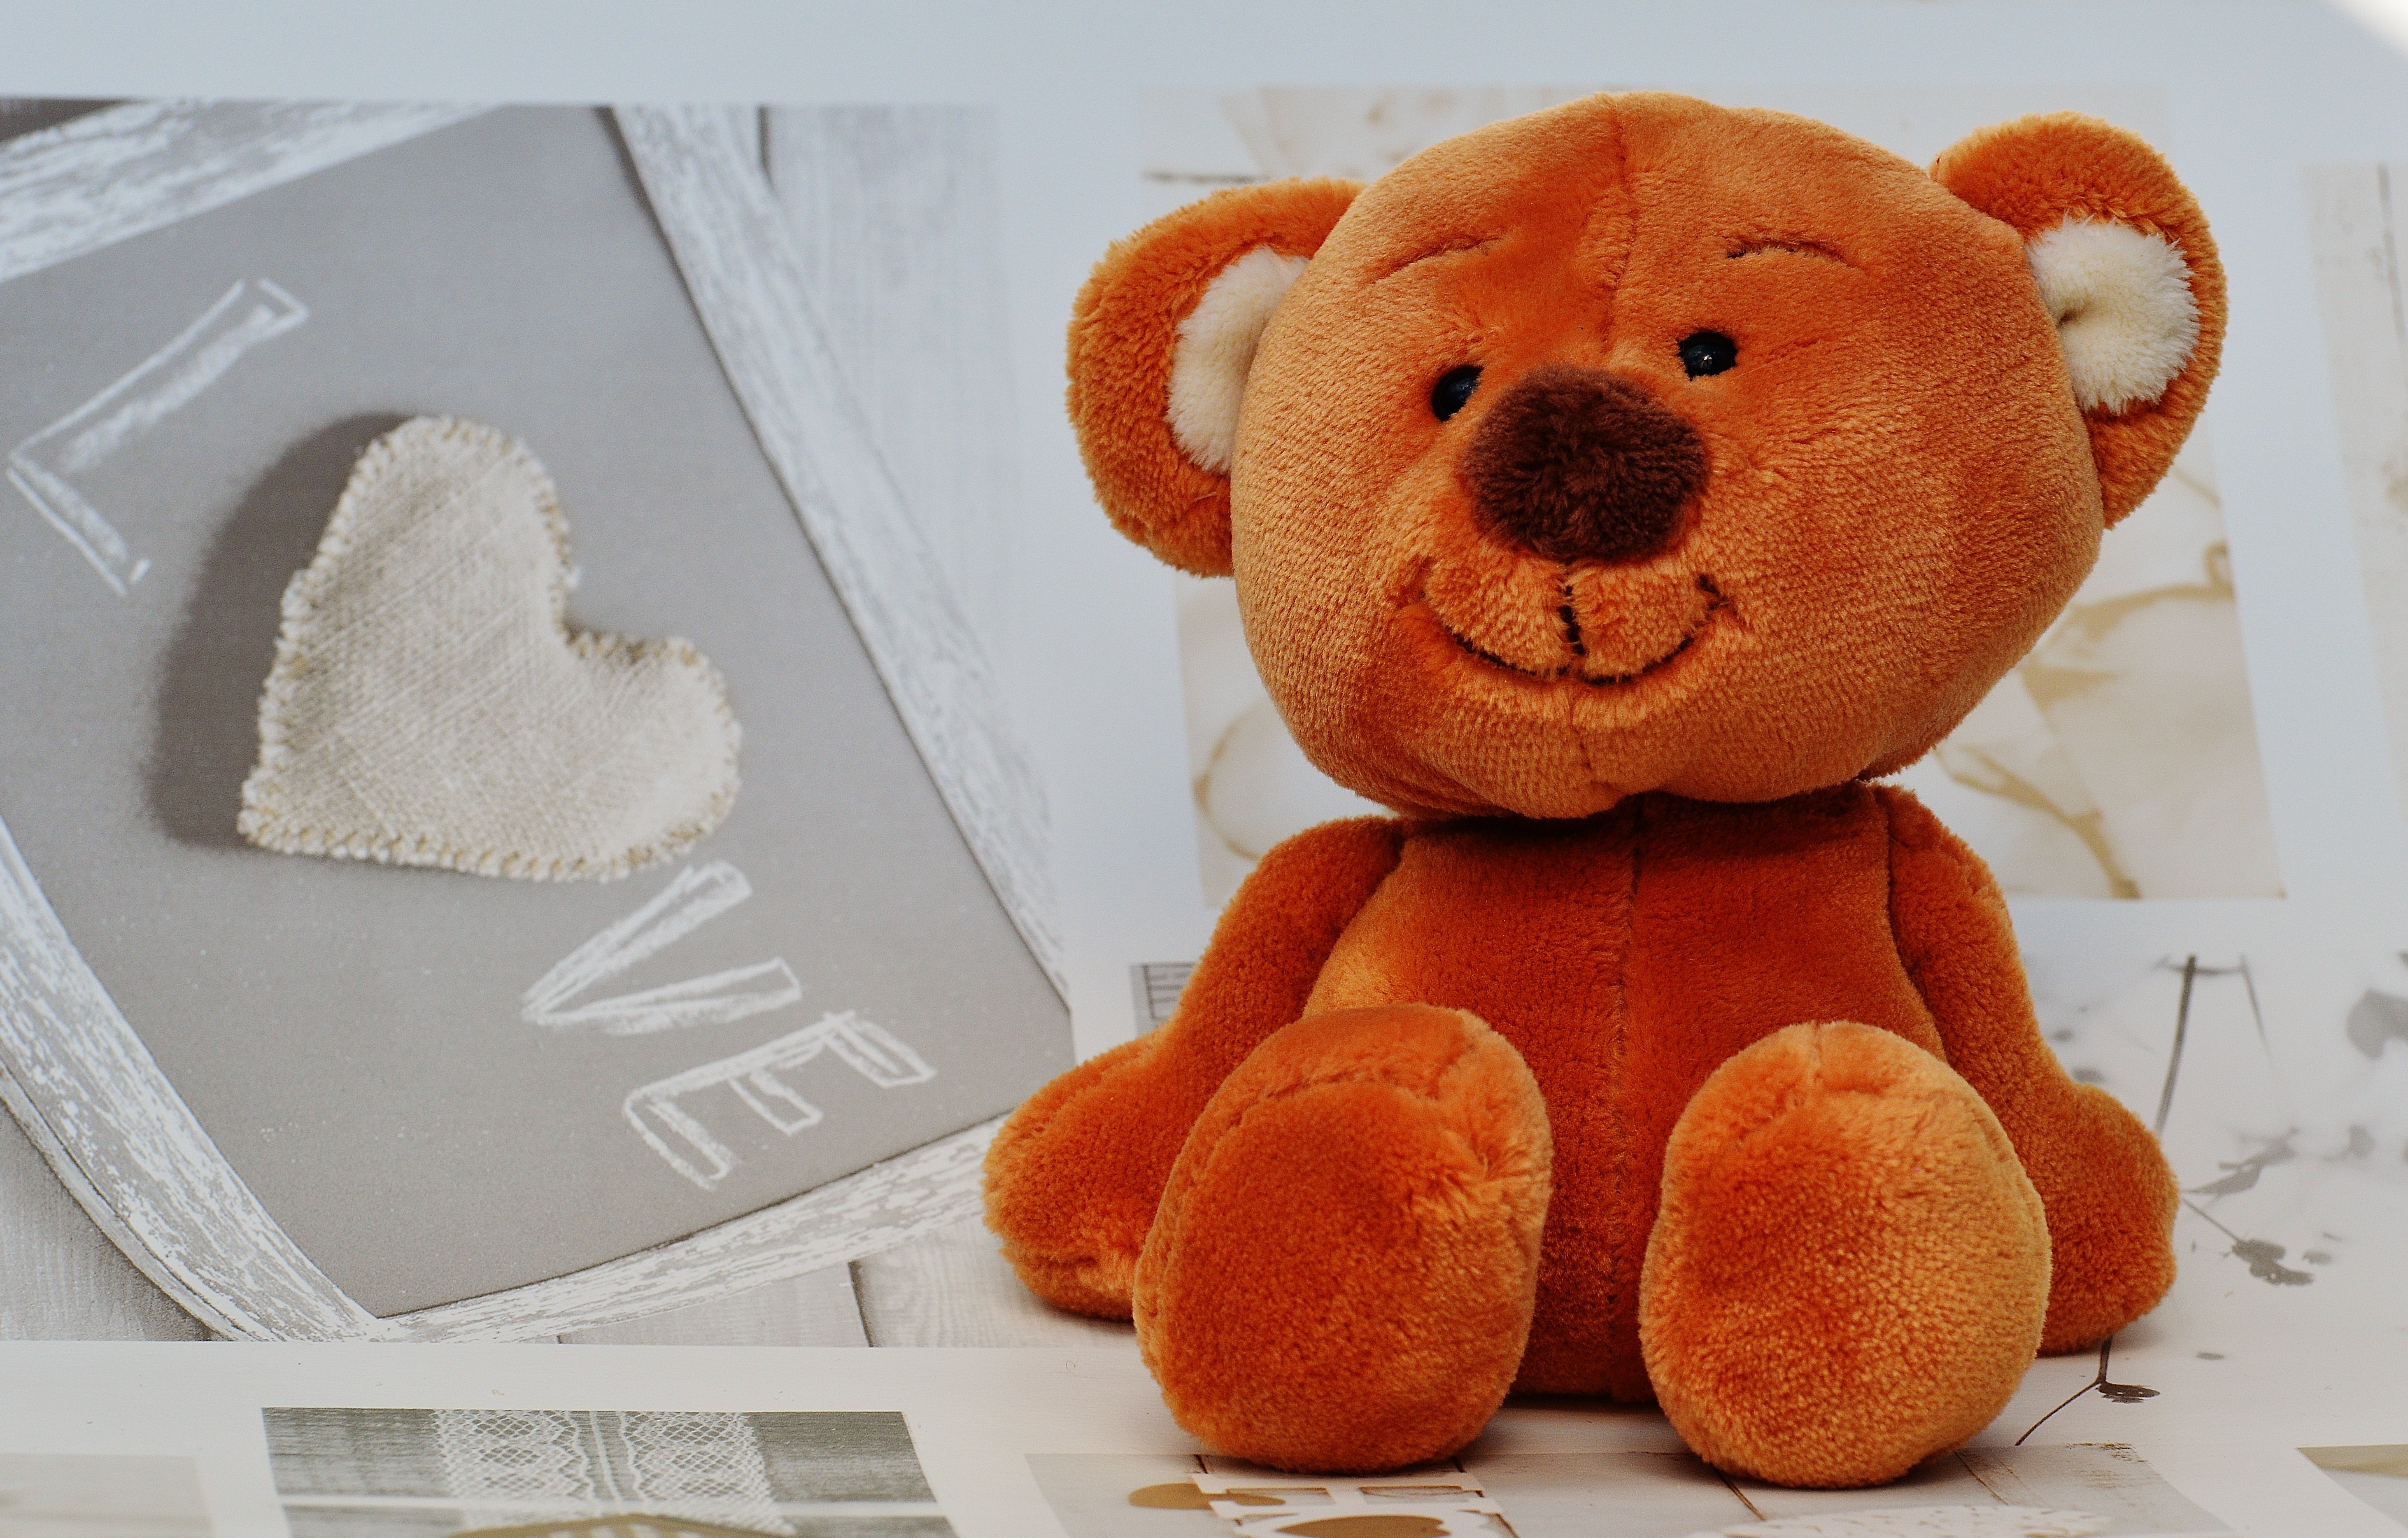
sweet, animal, cute, bear, toy, material, teddy bear, textile, children, toys, bears, funny, plush, teddy, children toys, soft toys, furry teddy bear, stuffed toy